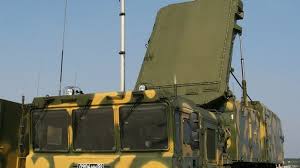
Label: Air Defense